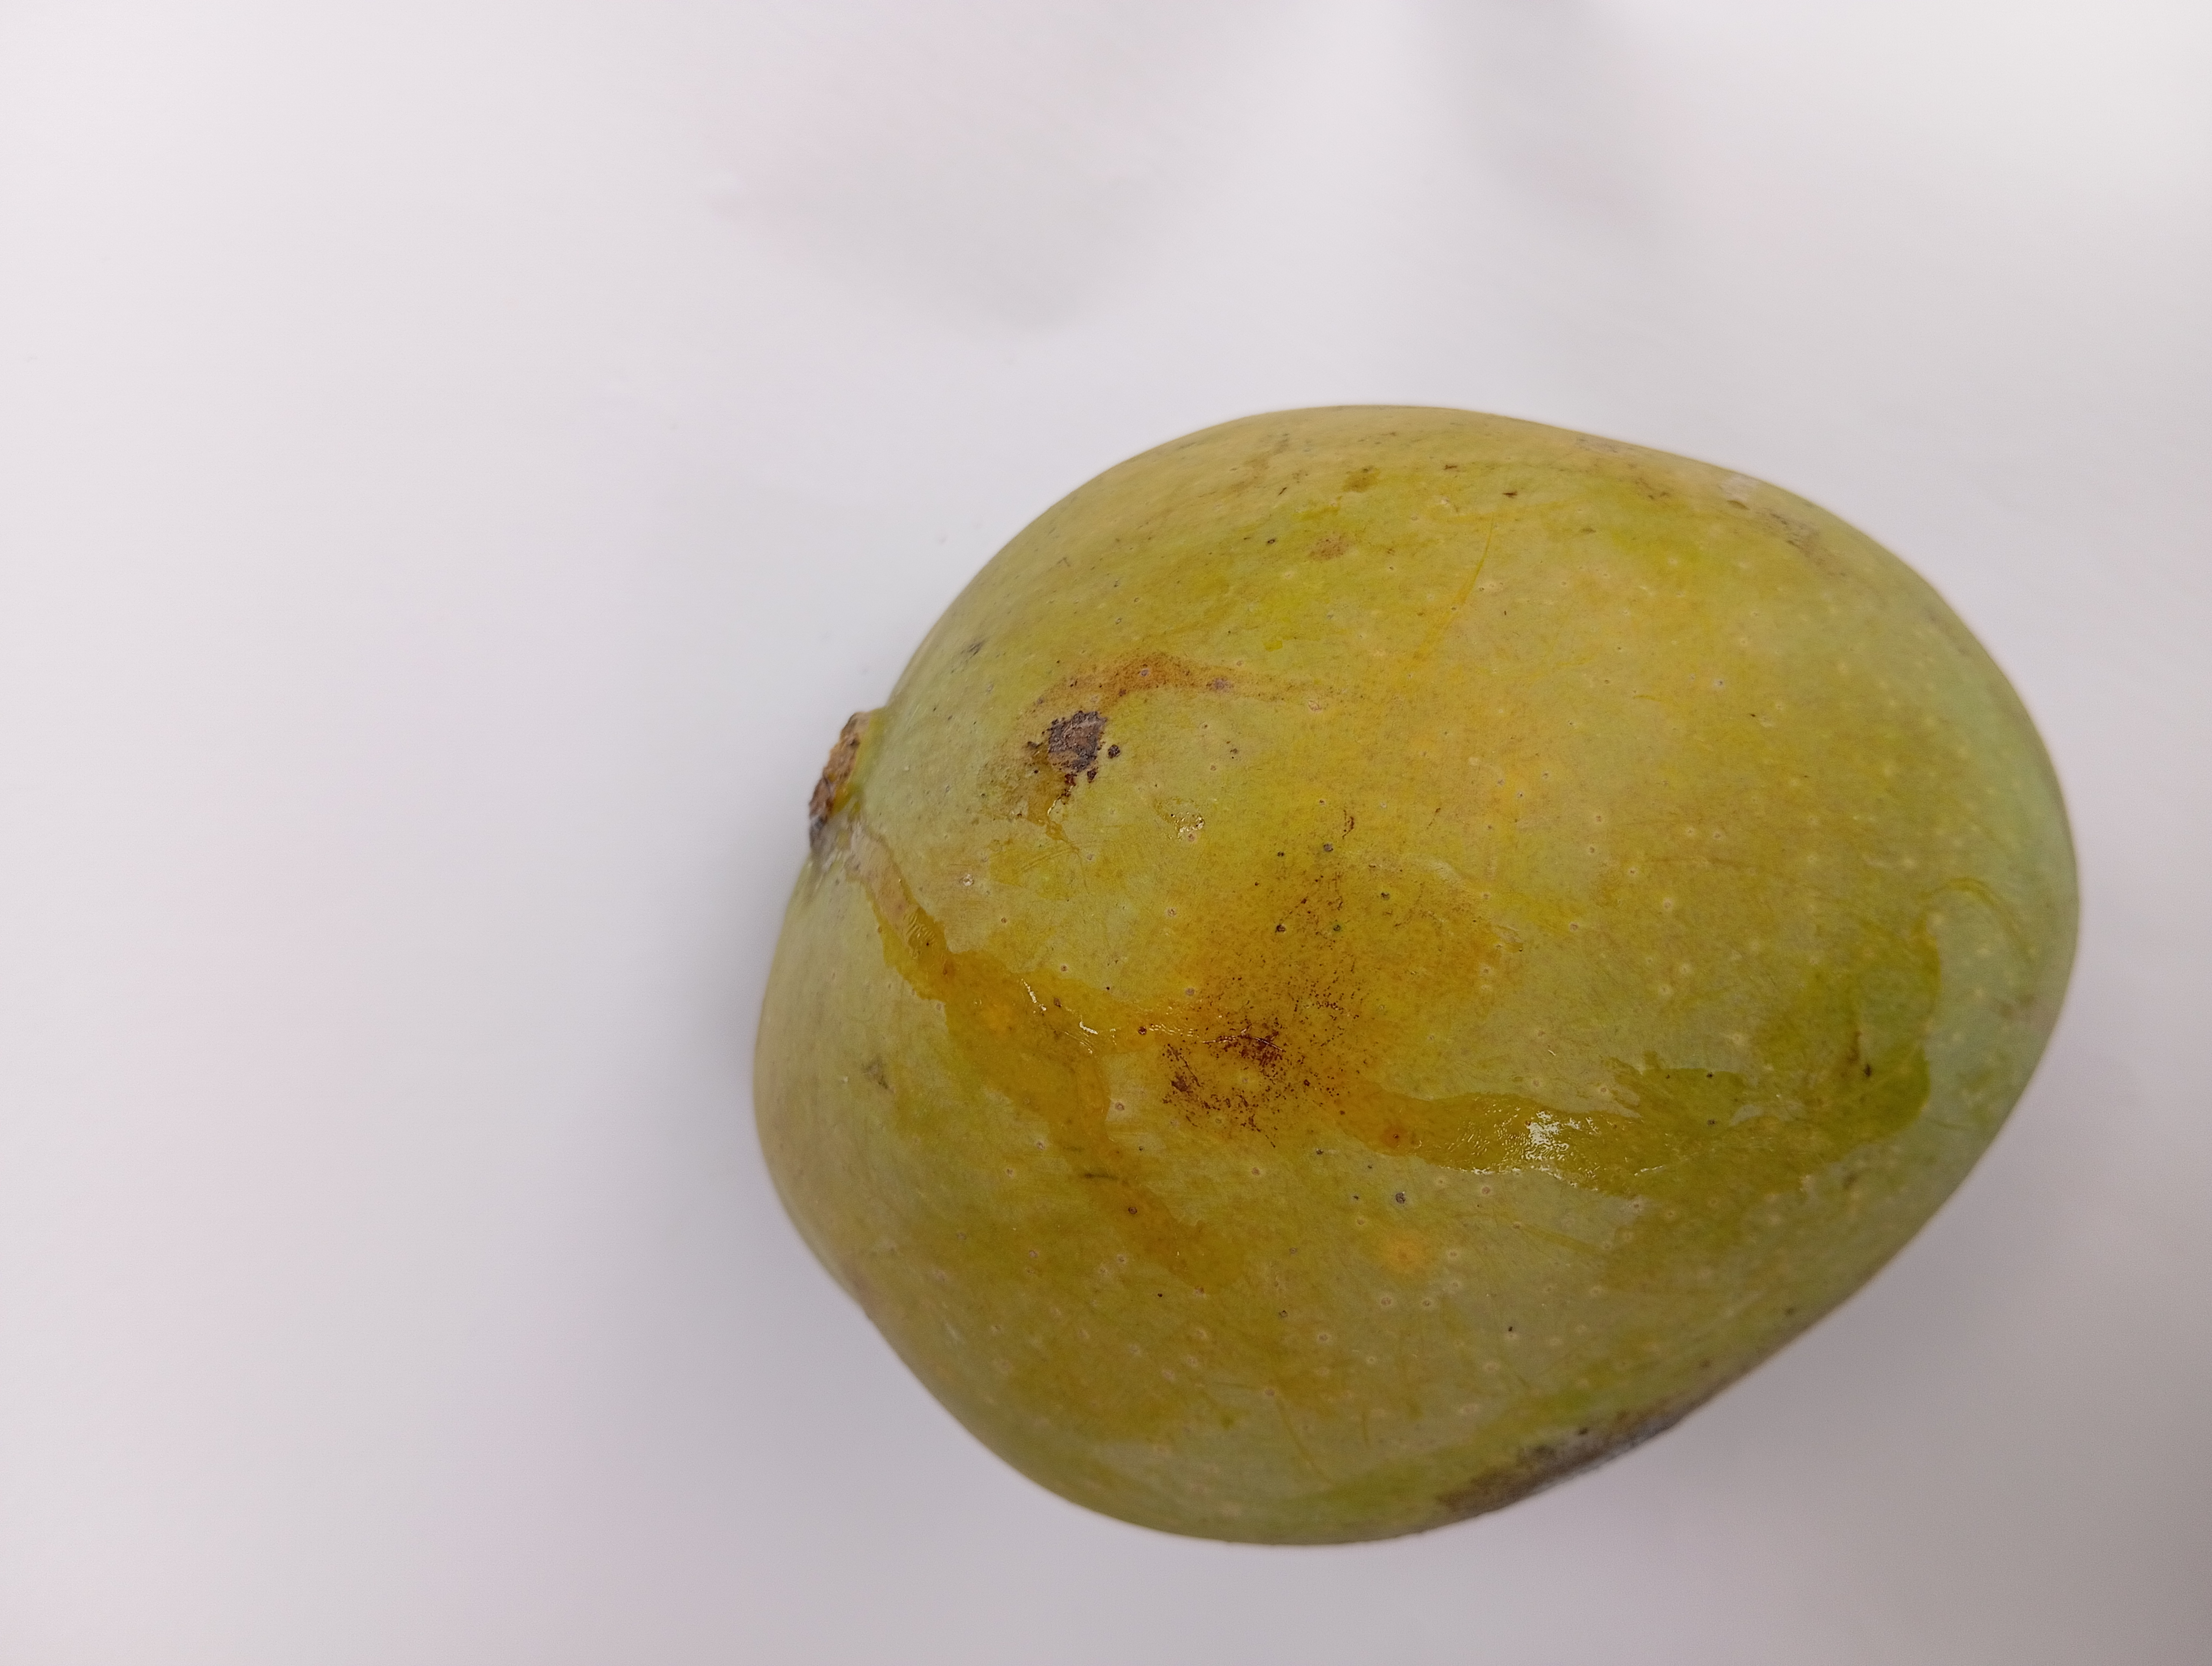
Mango variety: GobindoBhog